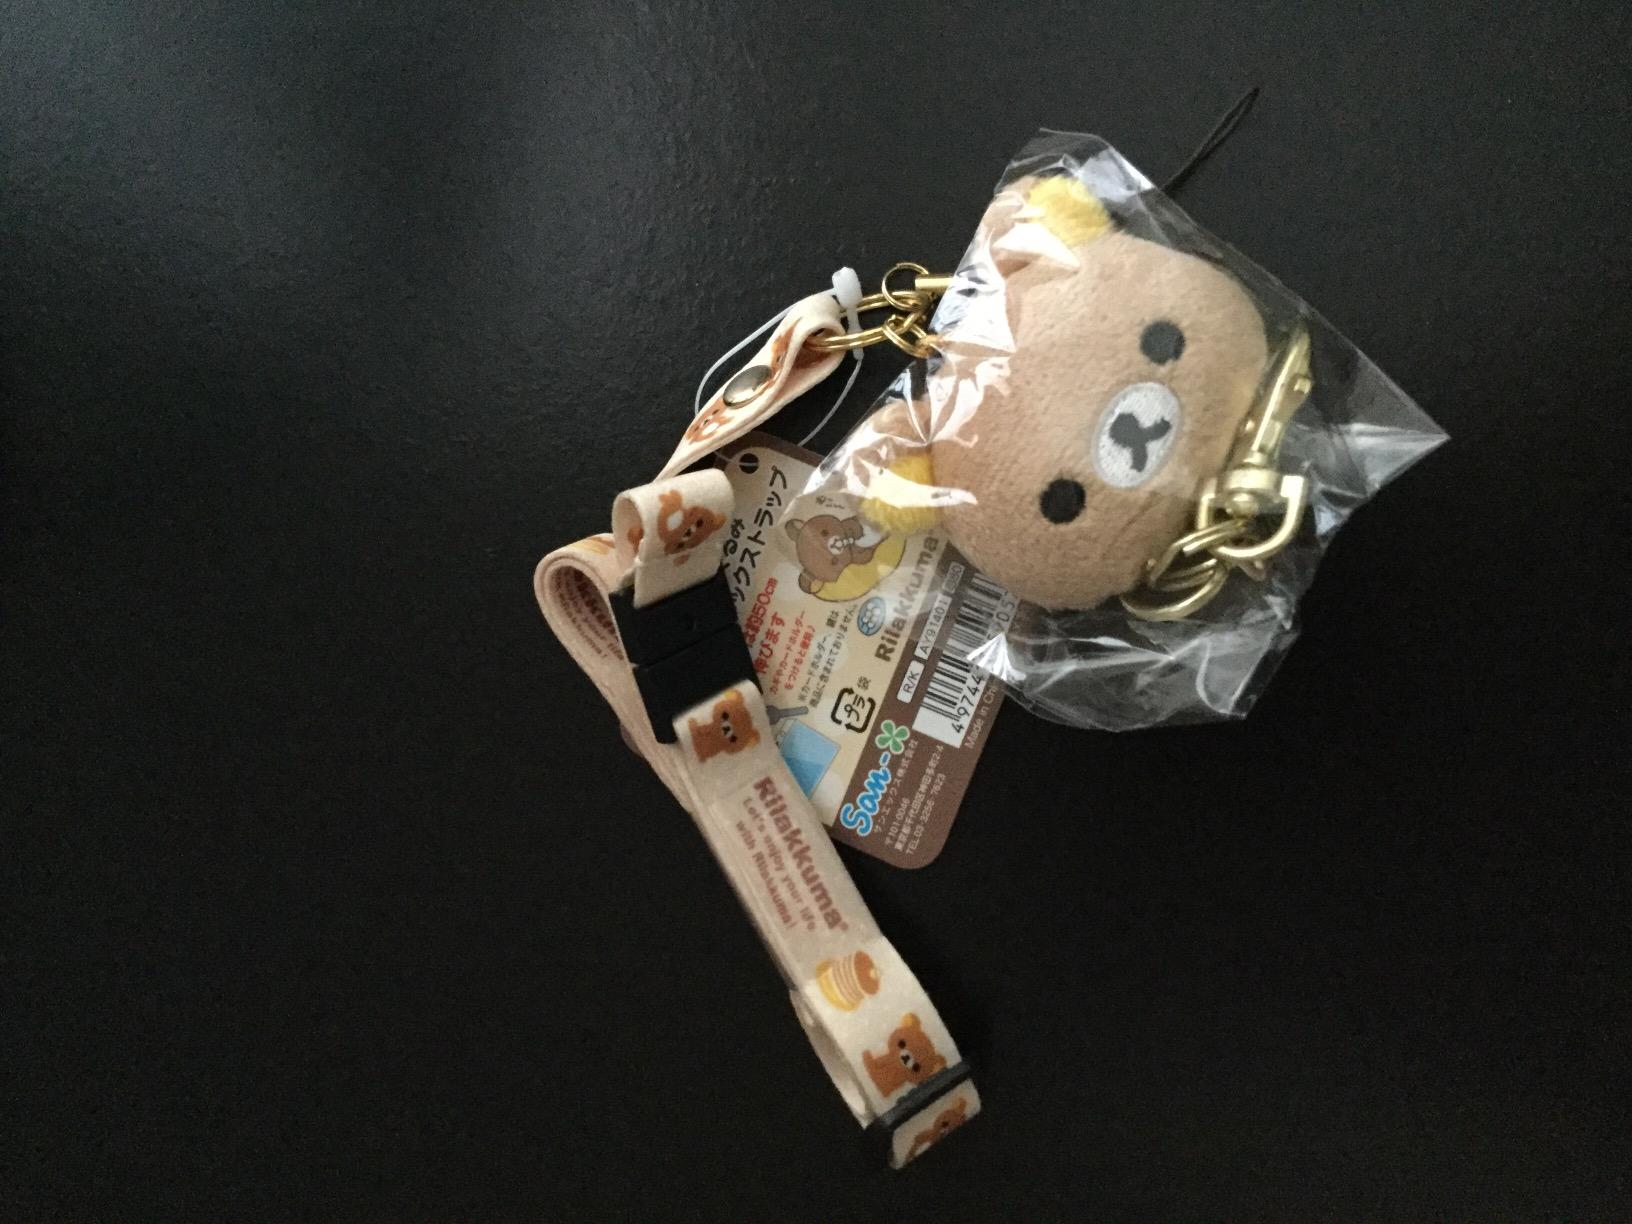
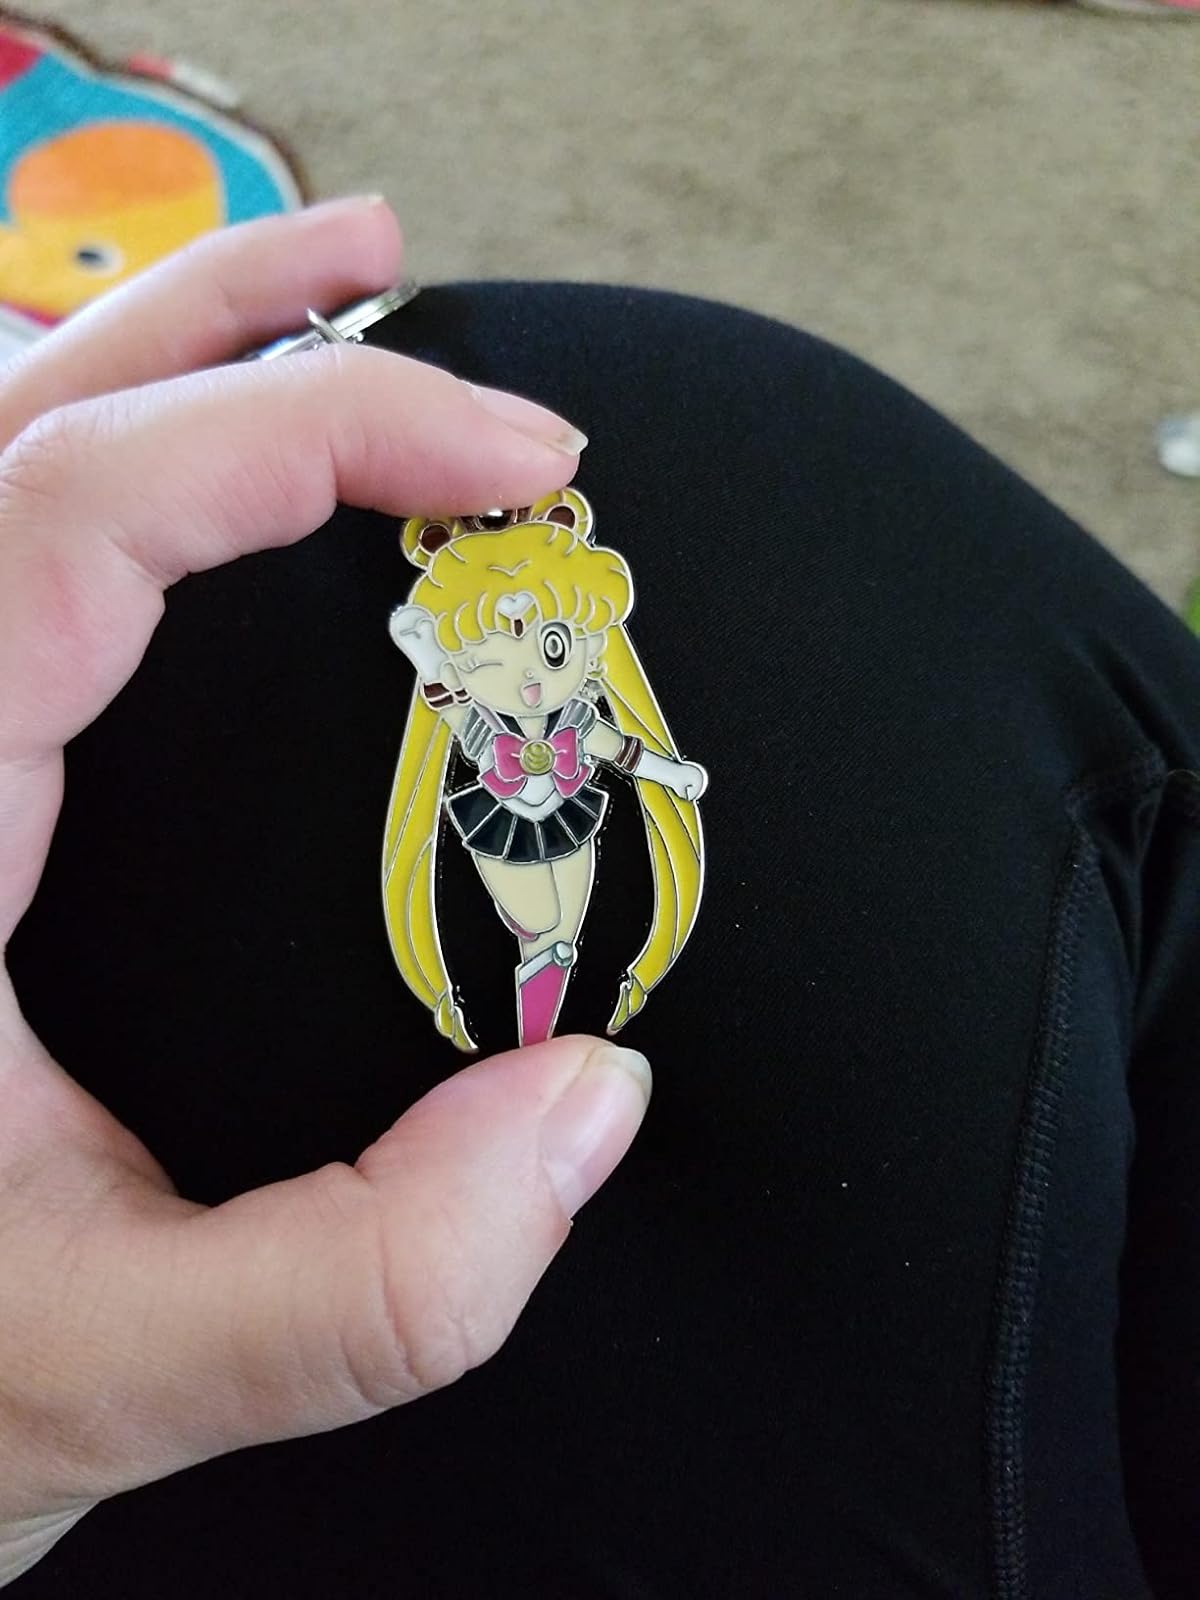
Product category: accessories_keychain
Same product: no